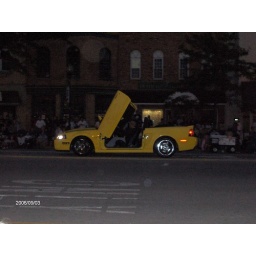
One of the classic cars in the evening's car parade.